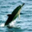
Label: dolphin